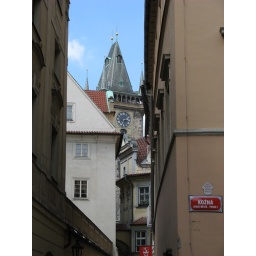
A cool look down one of the pedestrian walkways to the clock tower in Old Town Sq.